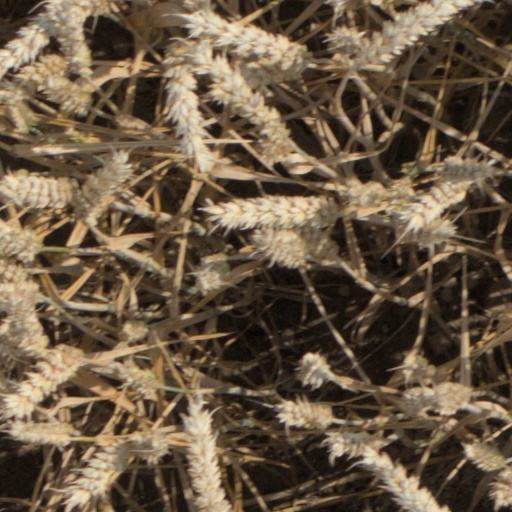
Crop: wheat